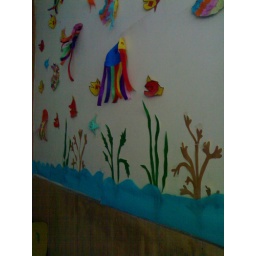
wall decorated by street children